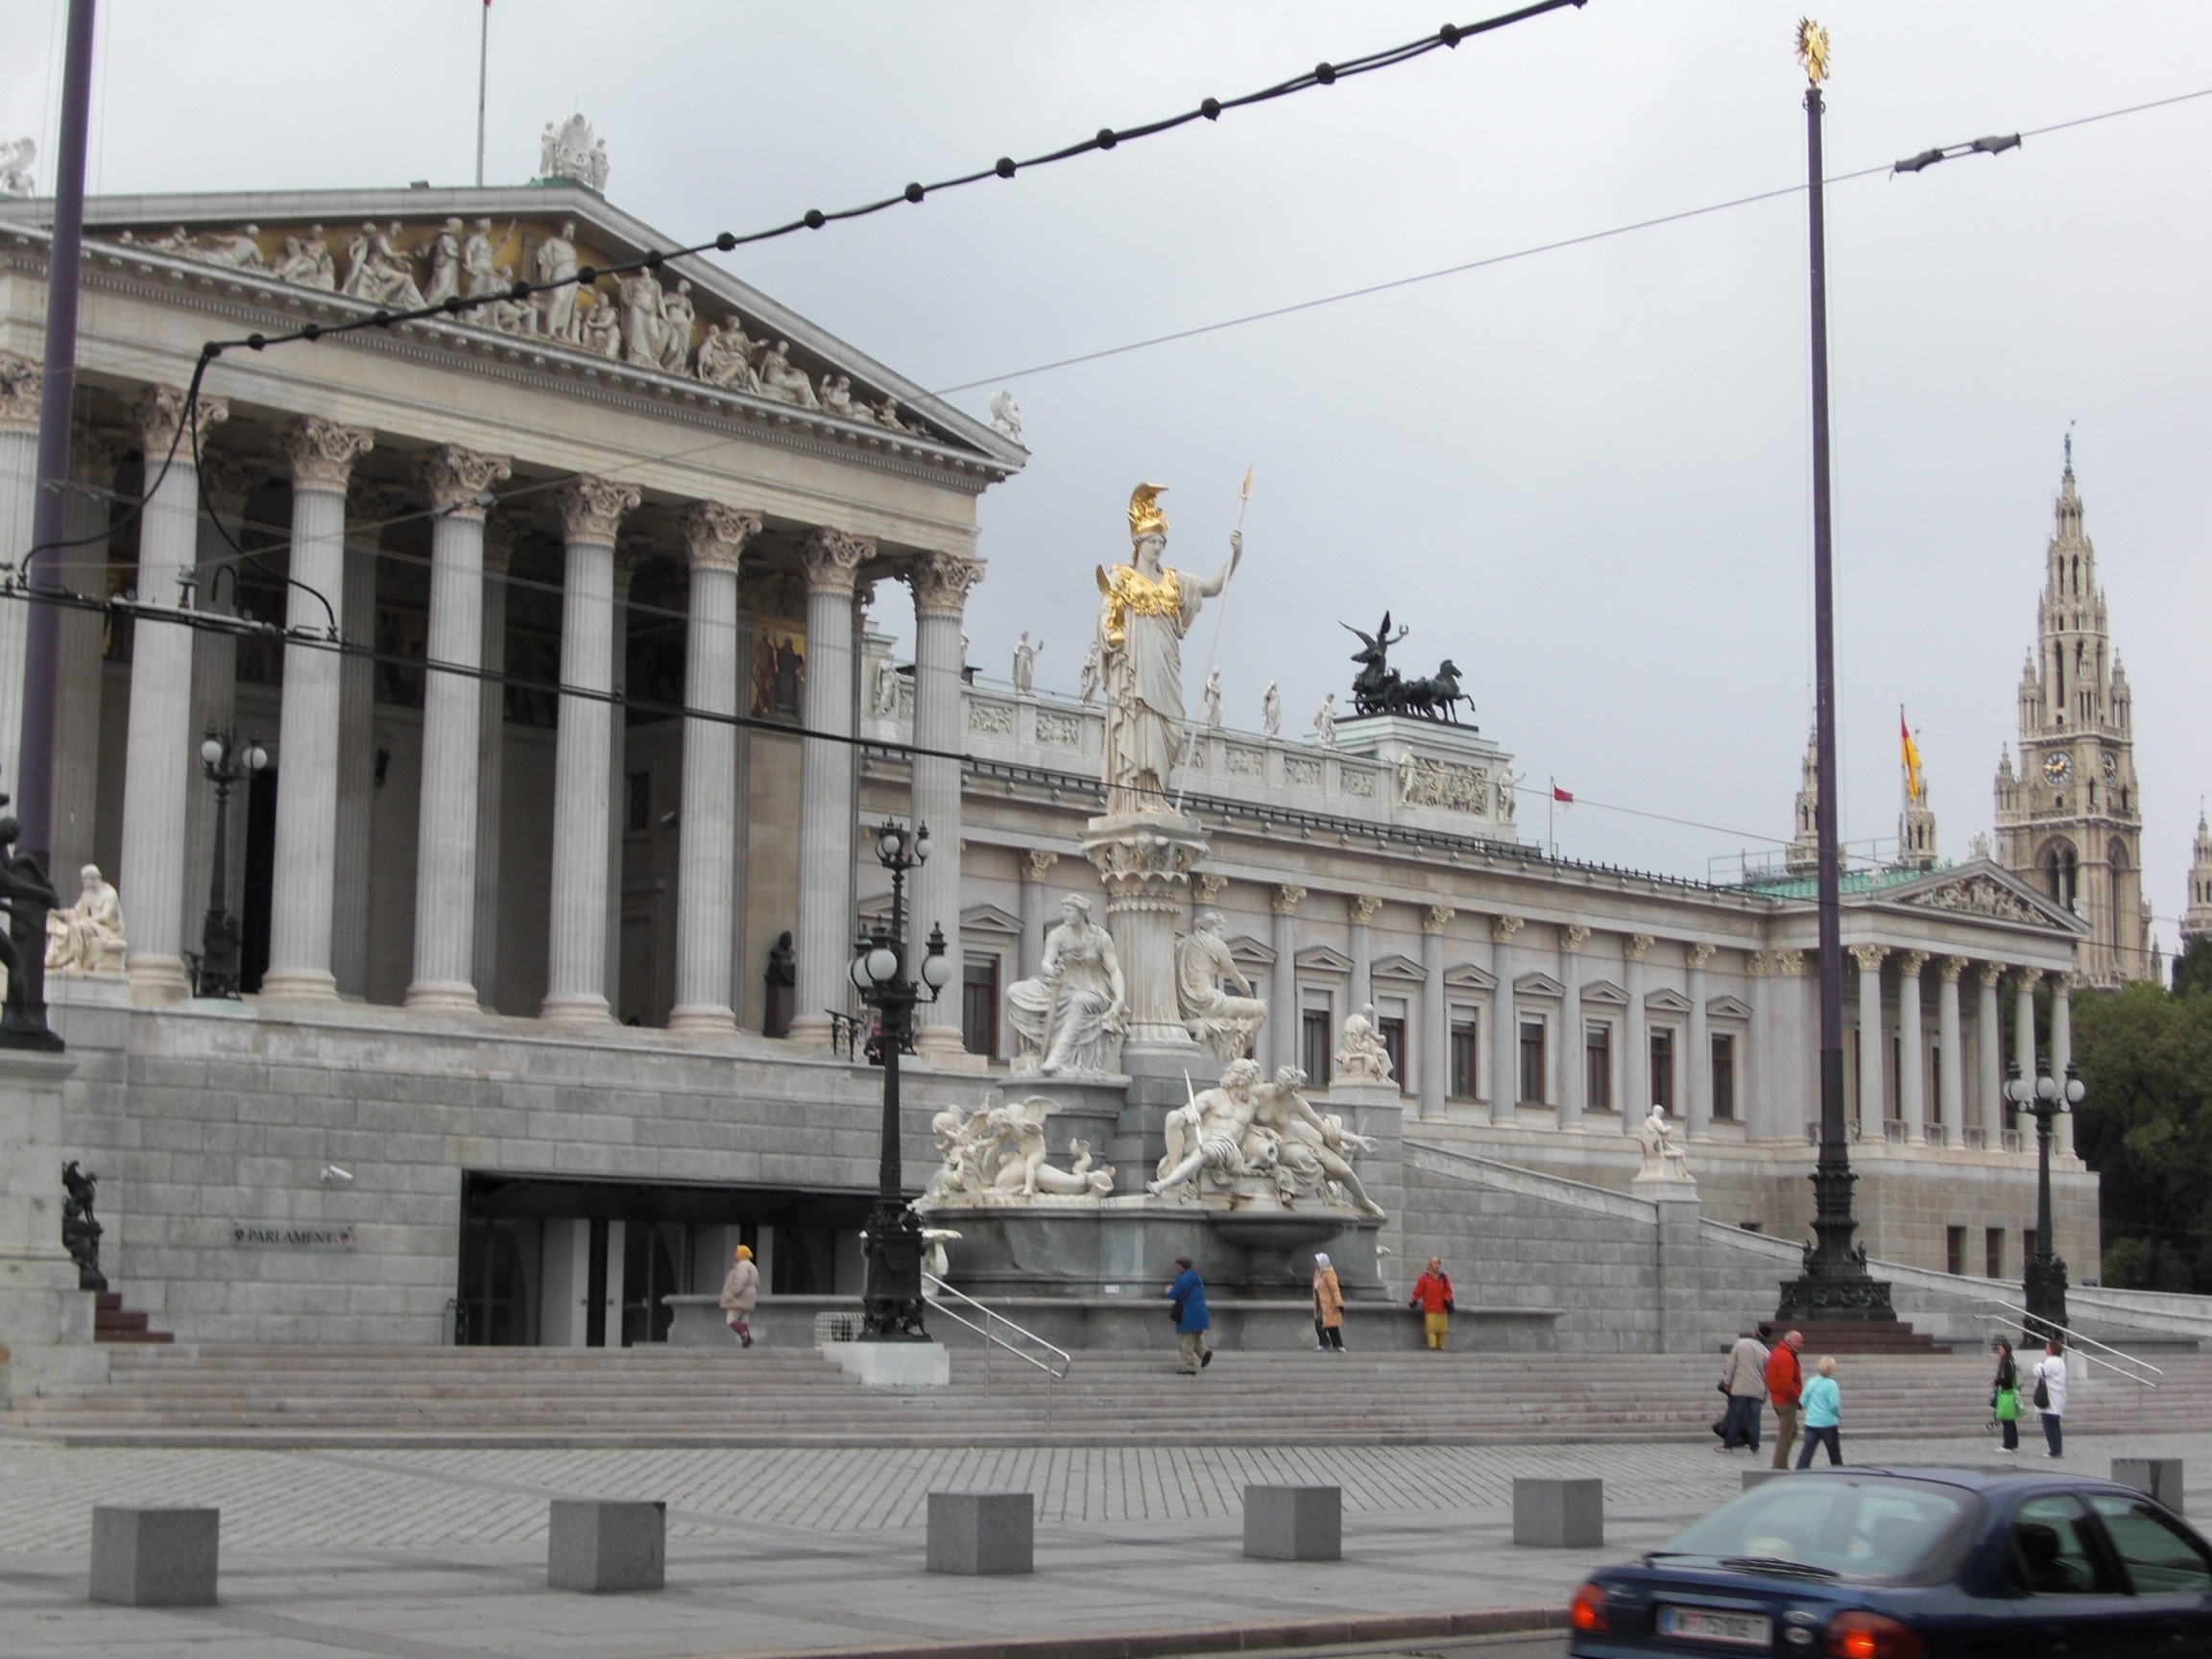
architecture, building, palace, monument, downtown, plaza, landmark, facade, austria, parliament, vienna, town square